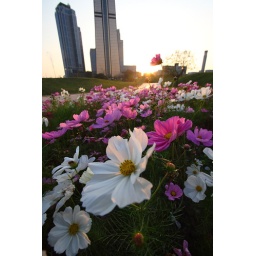
taken at somewhr around Seoul, d building behind is 63 building and flower at yeoido park